Wilhelm Reich

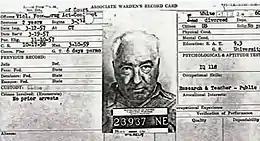
Reich's record card from the Lewisburg Federal Penitentiary

Reich and Ilse Ollendorff divorced in September 1951, ostensibly because he thought she had an affair. She continued working with him for another three years. Even after the divorce, he suspected her of having affairs, and persuaded her to sign confessions about her feelings of fear and hatred toward him, which he locked away in the archives of his Orgone Institute. He wrote several documents denouncing her, while having an affair himself with Lois Wyvell, who ran the Orgone Institute Press.